West Papua (province)

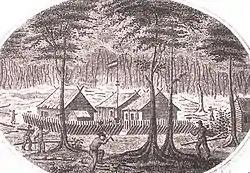
Fort Du Bus, one of the first Dutch administrative and trading posts in New Guinea

On 16 May 1545, Yñigo Ortiz de Retez, a Spanish maritime explorer who in command of the "San Juan de Letran", left port in Tidore, an island which was Spain's stronghold in the Maluku Islands and going by way of the Talaud Islands and the Schoutens, reached the northern coast of New Guinea, which was coasted till the end of August when, having got to the 5°S latitude, contrary winds and currents forced a return to Tidore where he arrived on 5 October 1545. Many islands were encountered and first charted, along the northern coast of New Guinea, and in the Padaidos, Le Maires, Ninigos, Kaniets and Hermits, to some of which Spanish names were given. On 20 June 1545 at the mouth of the Mamberamo River (that was charted as "San Agustin") he took possession of the land for the Spanish Crown, in the process giving the island the name by which it is known today. He called it "Nueva Guinea" owing to the resemblance of the local inhabitants to the peoples of the Guinea coast in West Africa. The first map showing the whole island (as an island) was published in 1600 and shown 1606, Luís Vaz de Torres explored the southern coast of New Guinea from Milne Bay to the Gulf of Papua including Orangerie Bay, which he named "Bahía de San Lorenzo". His expedition also discovered Basilaki Island, naming it "Tierra de San Buenaventura", which he claimed for Spain in July 1606. On 18 October, his expedition reached the western part of the island in present-day Indonesia, and also claimed the territory for the King of Spain.